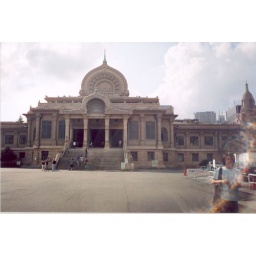
Giant Buddhist temple near the fish market